University of Idaho Arboretum and Botanical Garden

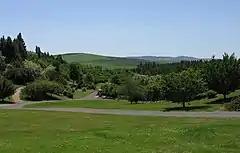
The Arboretum in 2006, viewed from the north entrance looking south.

The "New Arboretum" was conceived in the late 1970s with its first plantings in the former hayfield in 1982. It is divided into four geographical areas of plant origin: Asia, Europe, Eastern North America, and Western North America. In addition, there are sections for display plantings and a xeriscape garden. The arboretum contains 829 species and 1799 taxa of trees and woody shrubs (as of 2005), with planting continuing at a sustained pace. For example, a total of 132 species and 270 taxa were planted in 2004.